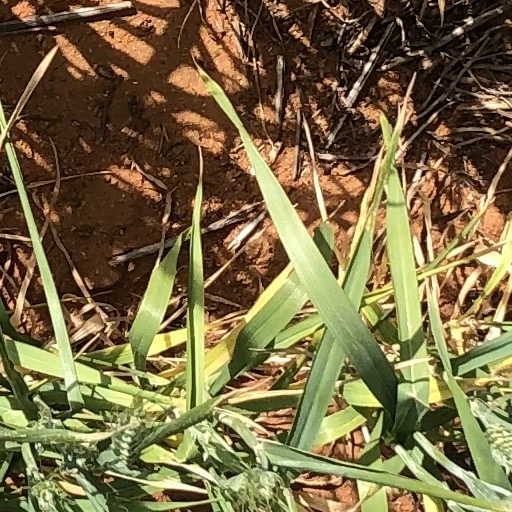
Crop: wheat